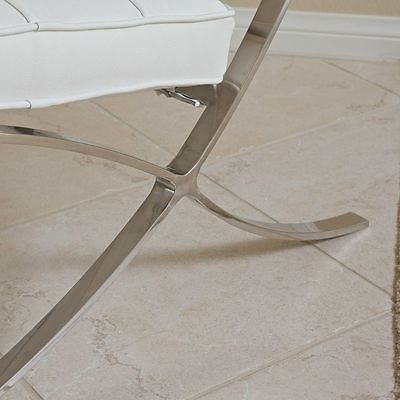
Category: chair